Kompagnistræde 32

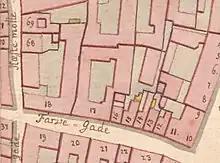
No. 16 and No. 17 are on Christian Gedde's map of Copenhagen's West Quarter, 1757.

At the time of the 1787 census, No. 16 contained five households. Johannes Baltzar, a wigmaker resided there. The owner of the property also resided in the building along with his wife Dorothea Sophie Møller, their three children (ages ranging from one to 11), an 18-year-old son (from Baltzar's first marriage), two wig-makers, and a maid.